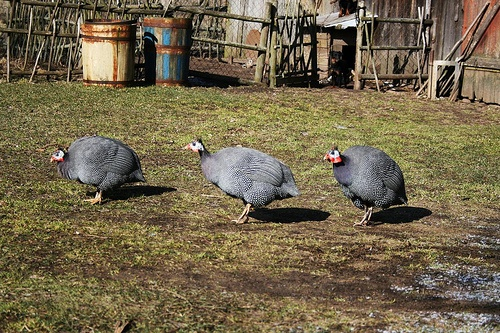
The birds are walking in a straight line.
Three large grey birds walking across a yard.
Three birds are lined in a row in a grassy area.
Three large turkies are walking near the mud.
Three grey turkeys lined up with their foot sticking out in a grassy area.